1884 Andalusian earthquake

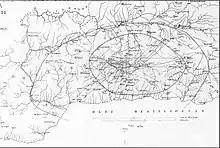

The villages that were most affected were poor and isolated, and the earthquake was followed by unusually heavy snowfall.